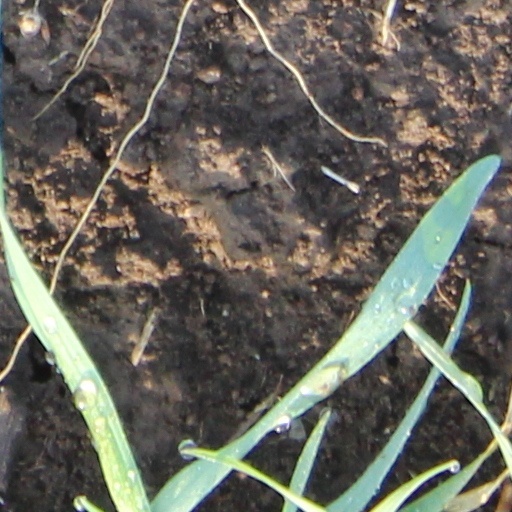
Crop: wheat